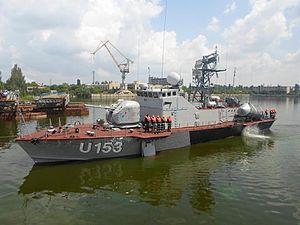
Un bateau lance-missiles est une petite embarcation armée de missiles anti-navires. Le fait d'être une petite embarcation rend les vedettes lance-missiles populaires auprès des nations qui sont à la recherche d'une marine peu coûteuse. Elles sont semblables à l'idée de torpilleurs de la Seconde Guerre mondiale : en effet, les premiers bateaux lance-missiles ont été des torpilleurs modifiés en remplaçant plusieurs tube lance-torpilles par des tubes lance-missiles.
Pryluky (P153) est un bateau lance-missiles-hydroptère du Project 206MP, de la marine ukrainienne. Jusqu'en 1995, il était immatriculé P-262 de la Flotte de la mer Noire de l'URSS. Depuis 2014, il est basé à Odessa. À partir de décembre 2018, les lanceurs de missiles ont été démontés du bateau.